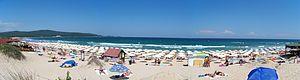
Primorsko est une ville du sud-est de la Bulgarie.